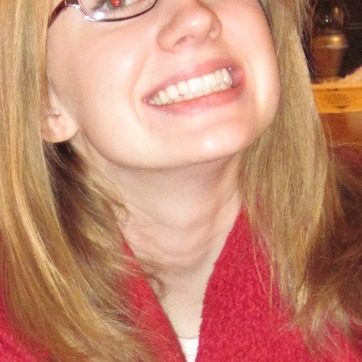
Material: skin